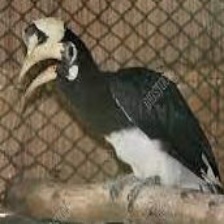
Species: VISAYAN HORNBILL
Scientific name: PENELOPIDES PANINI
ImageNet parent category: hornbill